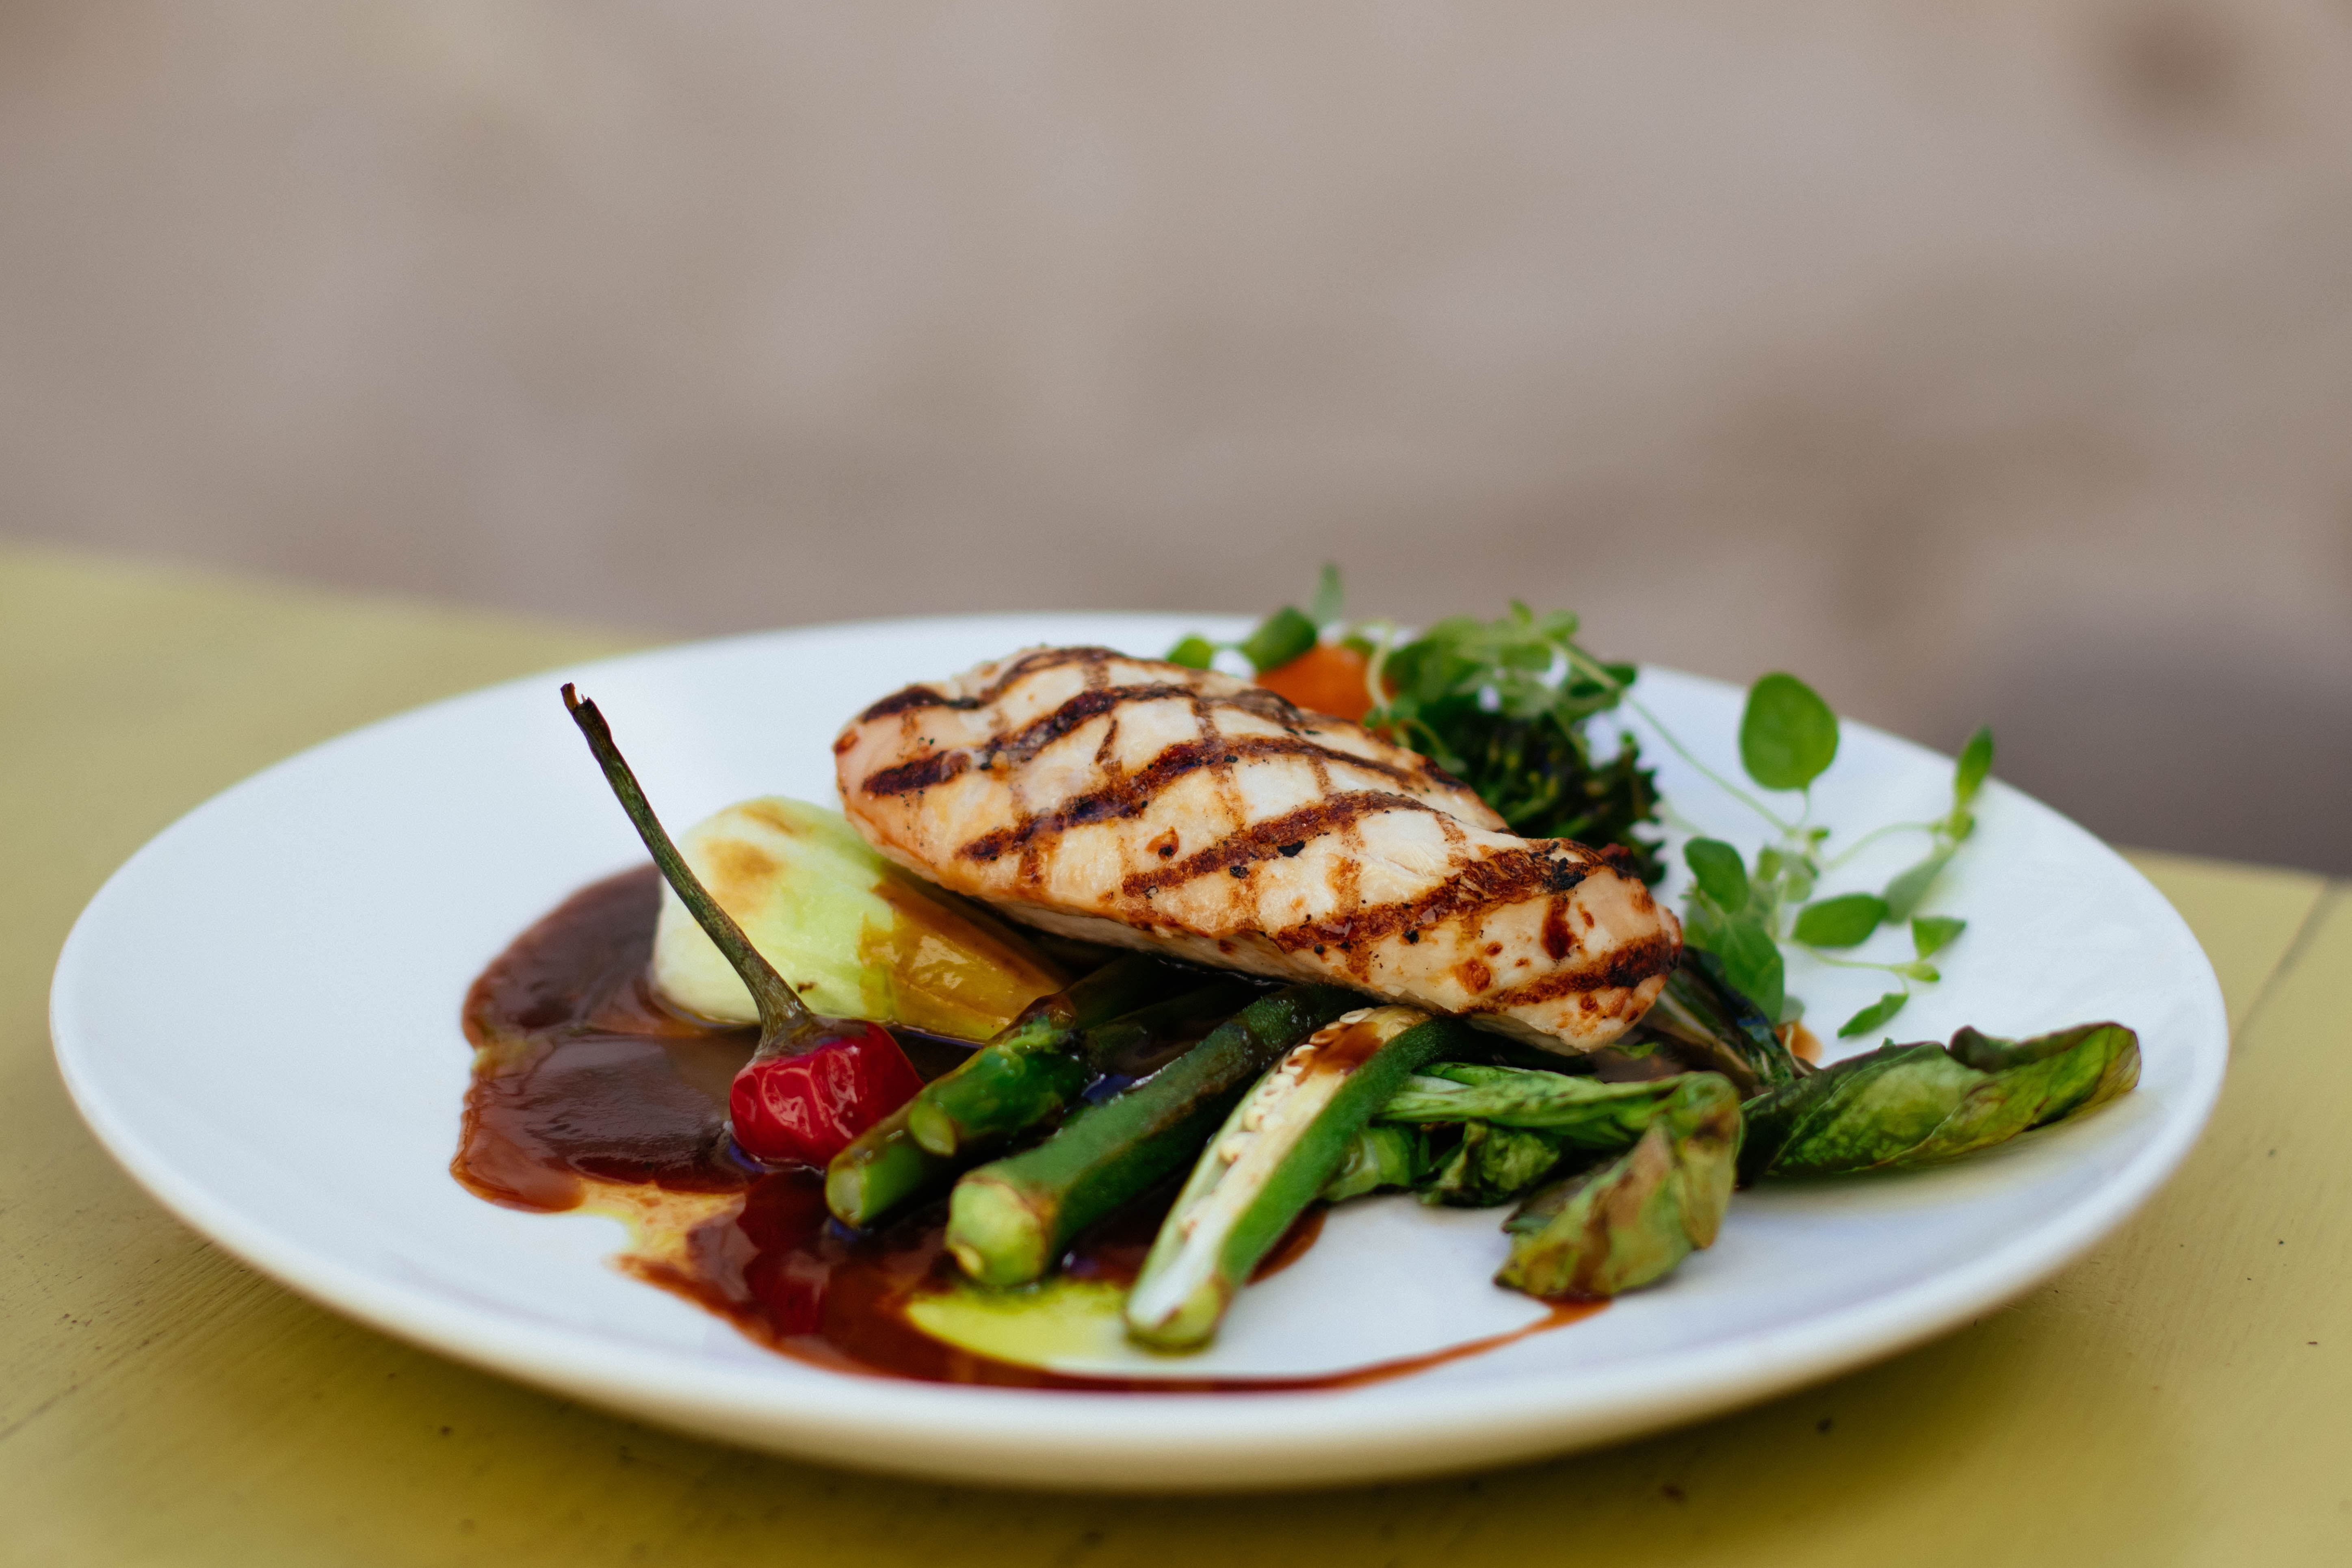
dish, cuisine, food, ingredient, produce, asparagus, recipe, spinach salad, la carte food, vegetarian food, vegetable, salad, vegan nutrition, meat, garnish